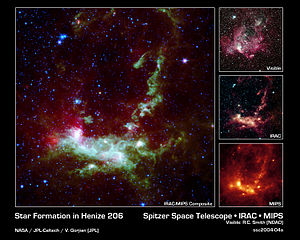
Spitzerteleskopet / Instrumenter
Optagelse af den samme region i Store Magellanske Sky med Spitzer Space Telescopes tre instrumenter.
Spitzerteleskopet er et infrarødt rumobservatorium, det fjerde og sidste af NASA's Store Observatorier. Teleskopet, som kostede 800 millioner USD at udvikle, blev opsendt den 25. august 2003 fra Cape Canaveral med en Delta II 7920H ELV-raket og leverede data indtil januar 2020, hvor teleskopet blev slukket.